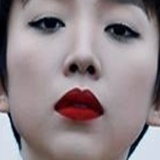
ca sĩ Tóc Tiên